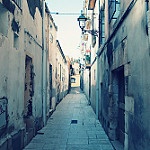
Scene: Outdoor